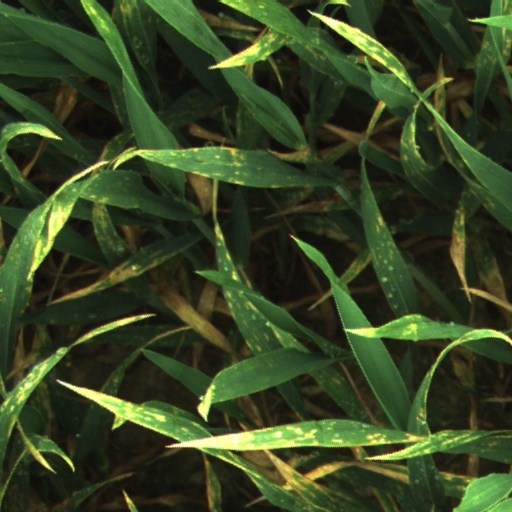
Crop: wheat